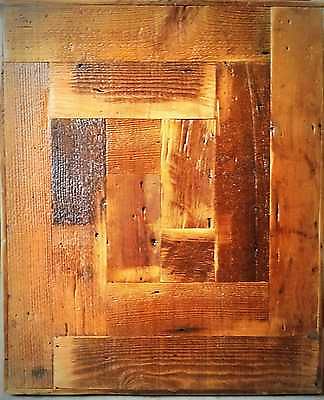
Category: table